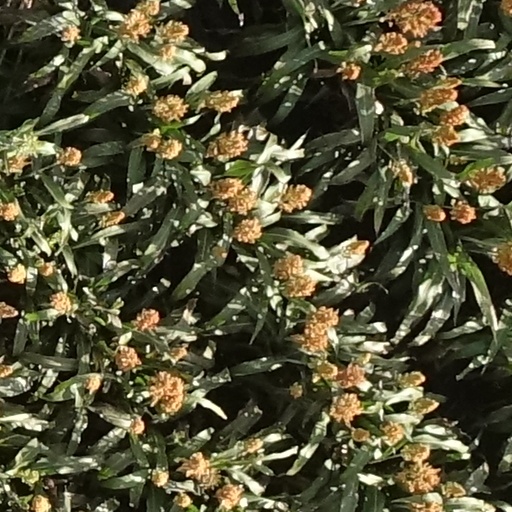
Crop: sorghum